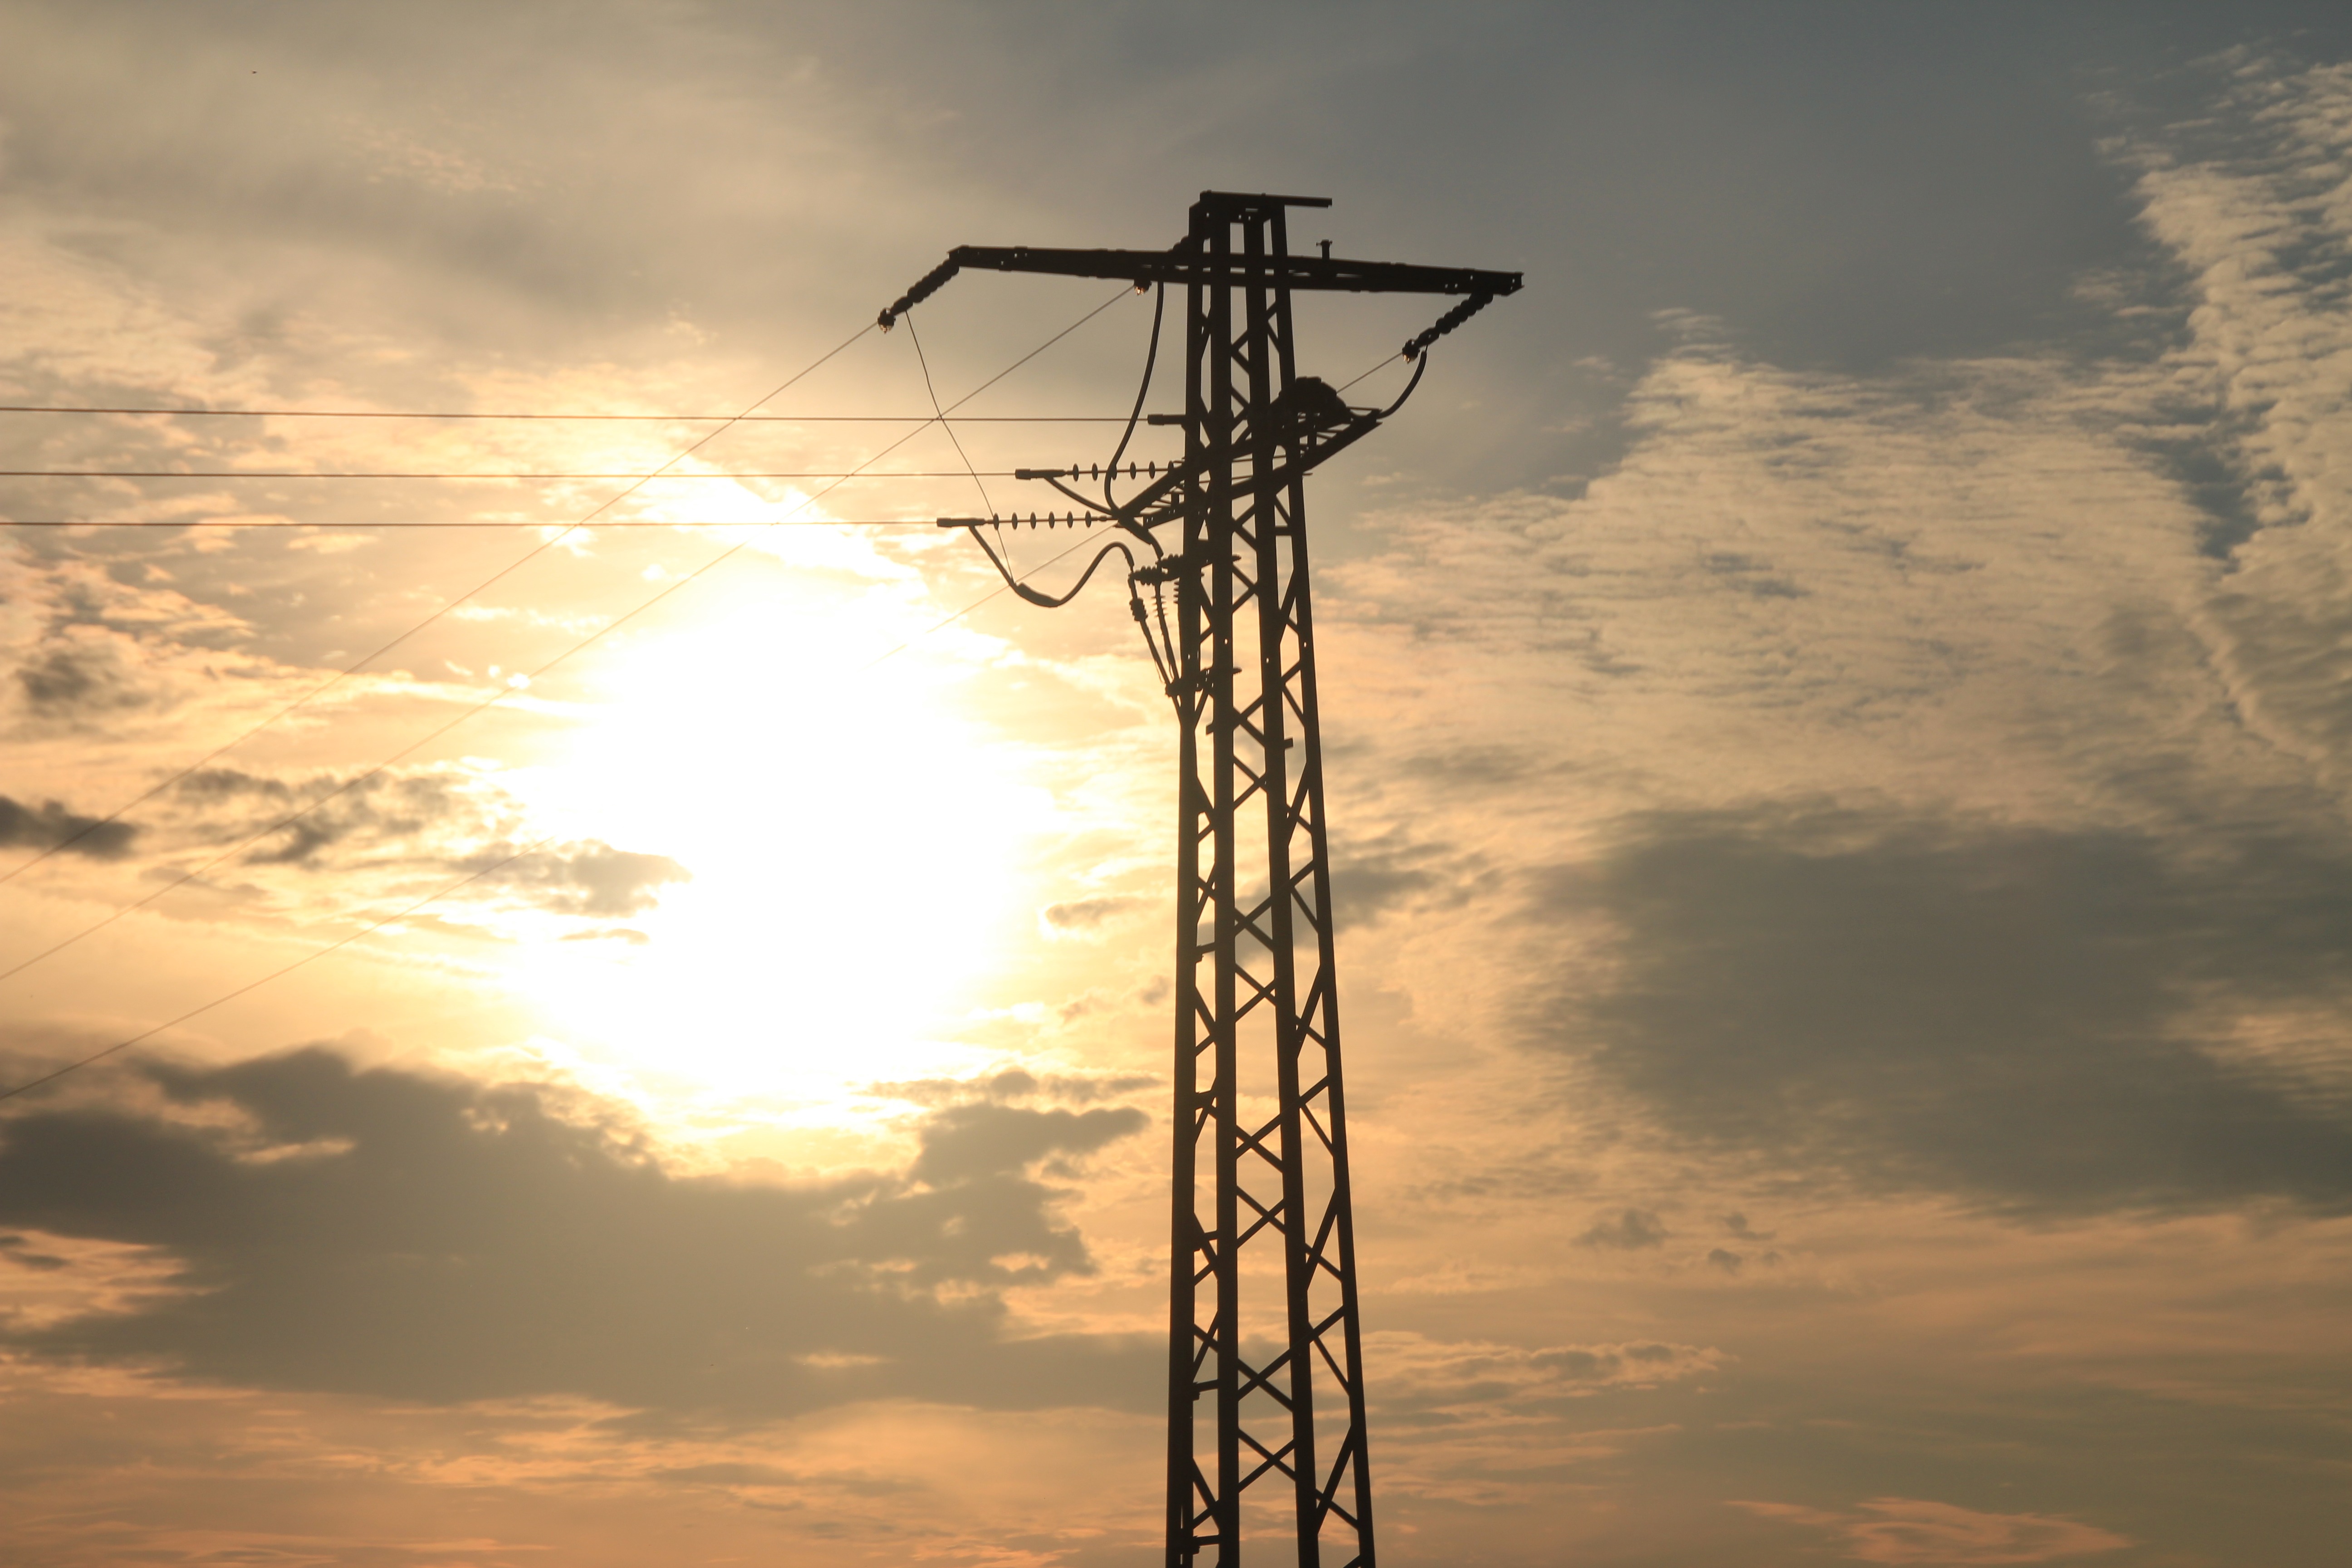
cloud, sky, sun, technology, sunrise, sunset, sunlight, wind, dawn, dusk, evening, line, tower, mast, electricity, energy, current, afterglow, power poles, power supply, transmission tower, heavy industry, high voltage energy, energy supply, electrical supply, overhead power line